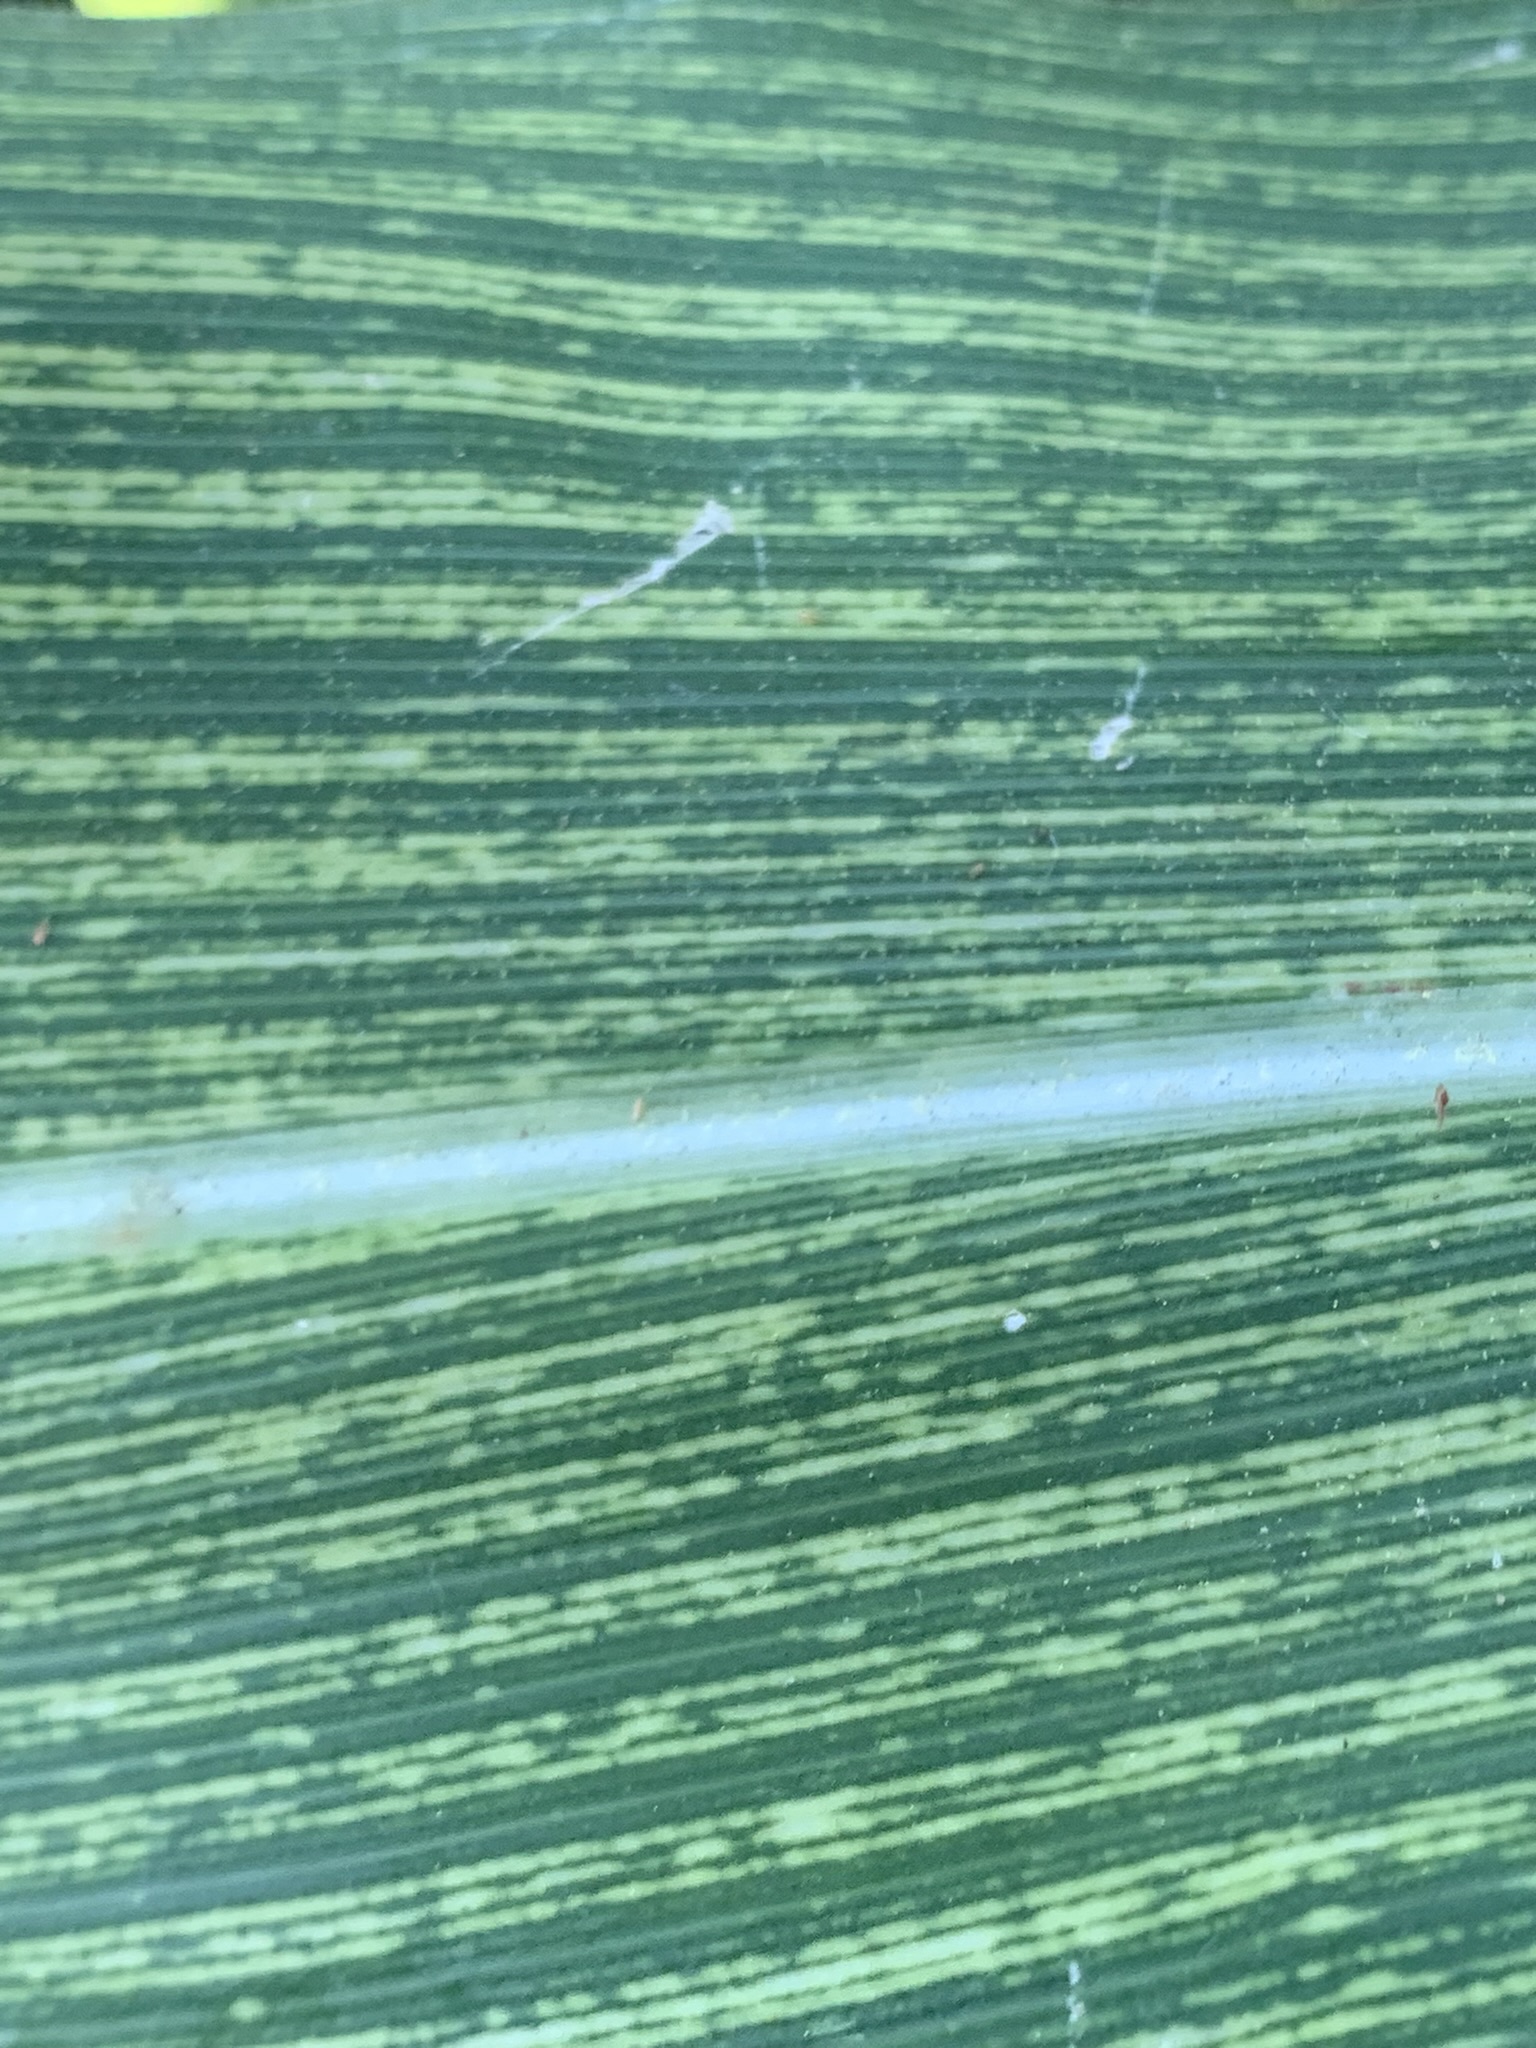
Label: MSV